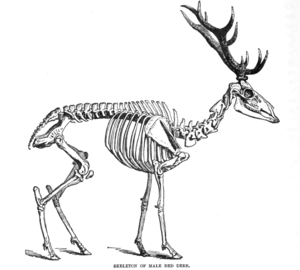
Le cerf élaphe est un grand cervidé des forêts tempérées d'Europe, d'Afrique du Nord, d'Amérique du Nord et d'Asie. Son nom est un pléonasme car « élaphe » signifie déjà « cerf » en grec.